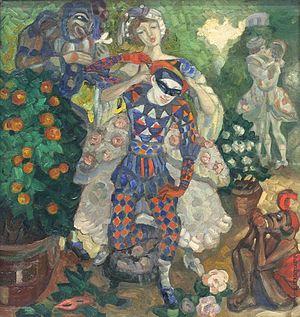
Sergueï Soudeïkine est un peintre, graphiste et décorateur de théâtre russe né à Saint-Pétersbourg le 19 mars 1882 et mort le 12 août 1946 à Hayak, dans l'état de New-York.